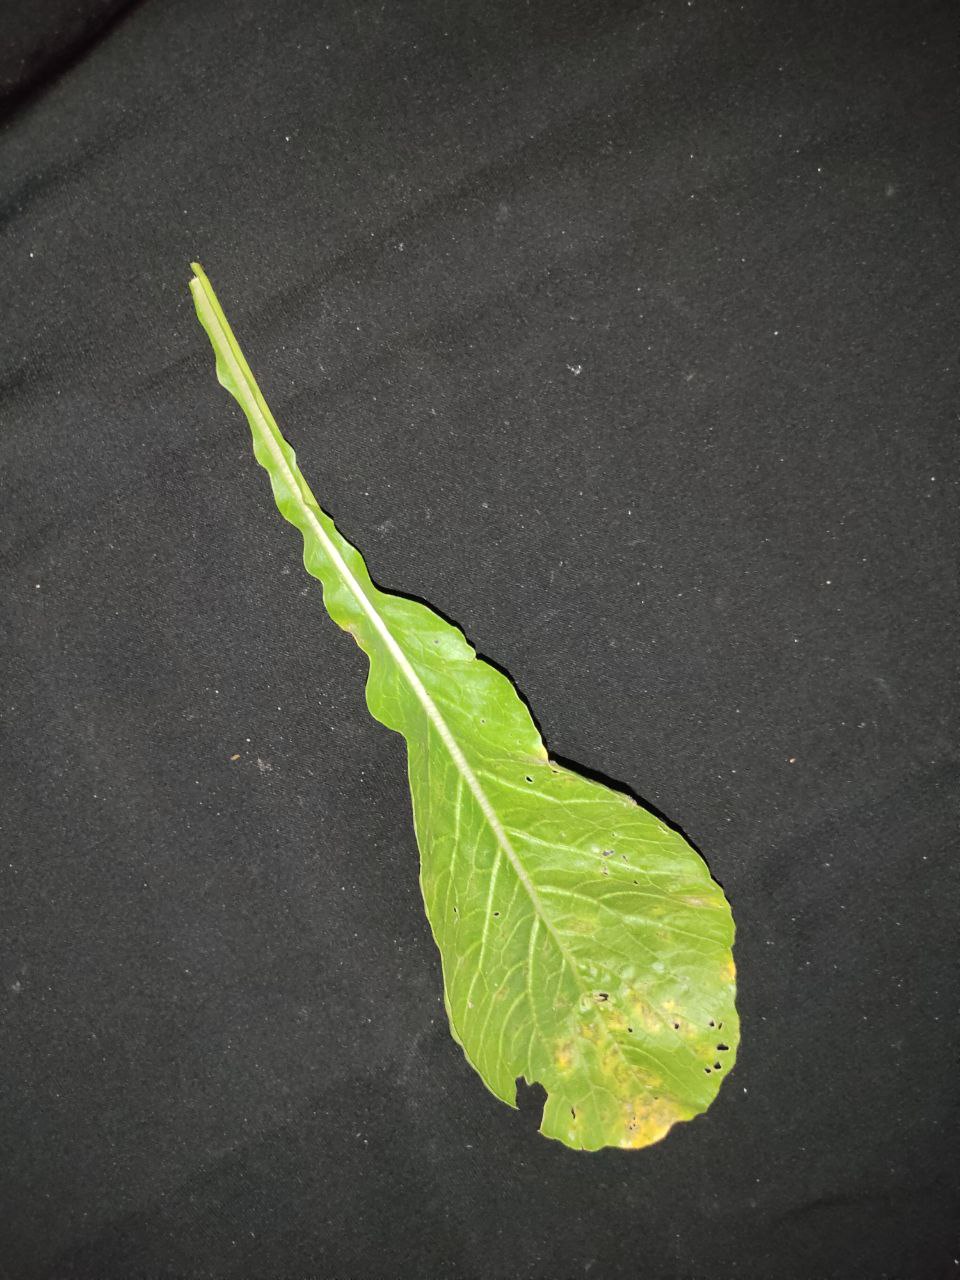
Label: Downey mildew